Black Horse Pike

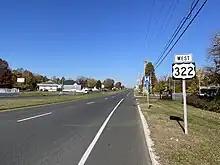
US 322 westbound on the Black Horse Pike in Williamstown

US 322 heads southeast on the Black Horse Pike from Williamstown, intersecting CR 536 and CR 538. It heads into Folsom, Atlantic County, where it meets Route 54 at a cloverleaf interchange and then the southern terminus of Route 73. It continues into Hamilton Township, passing through rural areas. It intersects CR 559 shortly after crossing into Hamilton Township. Near Mays Landing, it features an interchange with Route 50. It continues southeast and near the Hamilton Mall and the former Atlantic City Race Course, it intersects US 40.